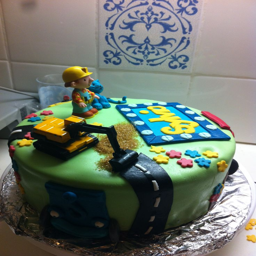
person the builder , cake for our sons third birthday .